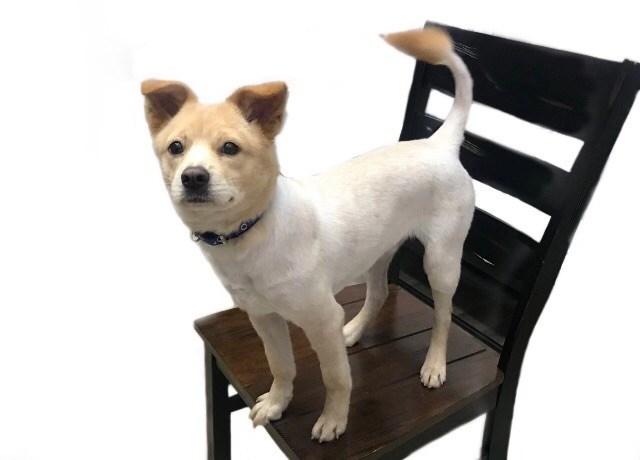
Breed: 1043-n000001-Shiba_Dog